Frenchmen Street

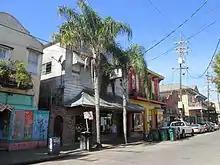
Frenchmen Street entertainment district

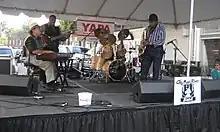
Ole Man River Band, Frenchmen Street

A walker on Frenchmen Street will notice examples of New Orleans architecture that distinguishes the city from most other historic urban areas. Frenchmen Street is the site of many Creole cottages—a New Orleans design dating to the period between 1790-1850. Creole cottages are single-story, set at ground level, have a steeply pitched roof, symmetrical four-opening façade, and are set close to the front property line. The cottages are usually made of stucco or wood.